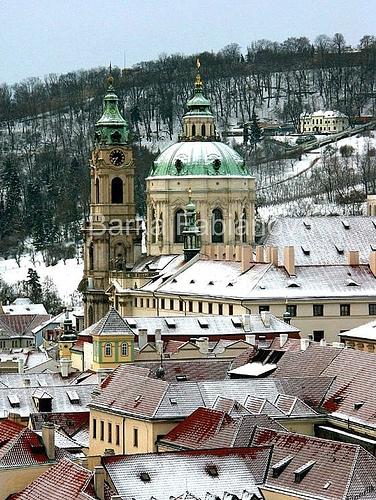
Weather: snow or frosty